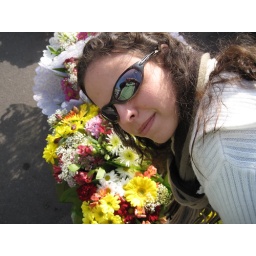
this crazy girl kept jumping in front of my pictures